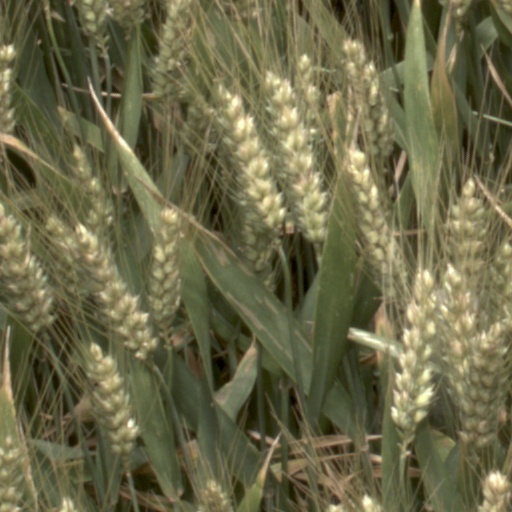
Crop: wheat